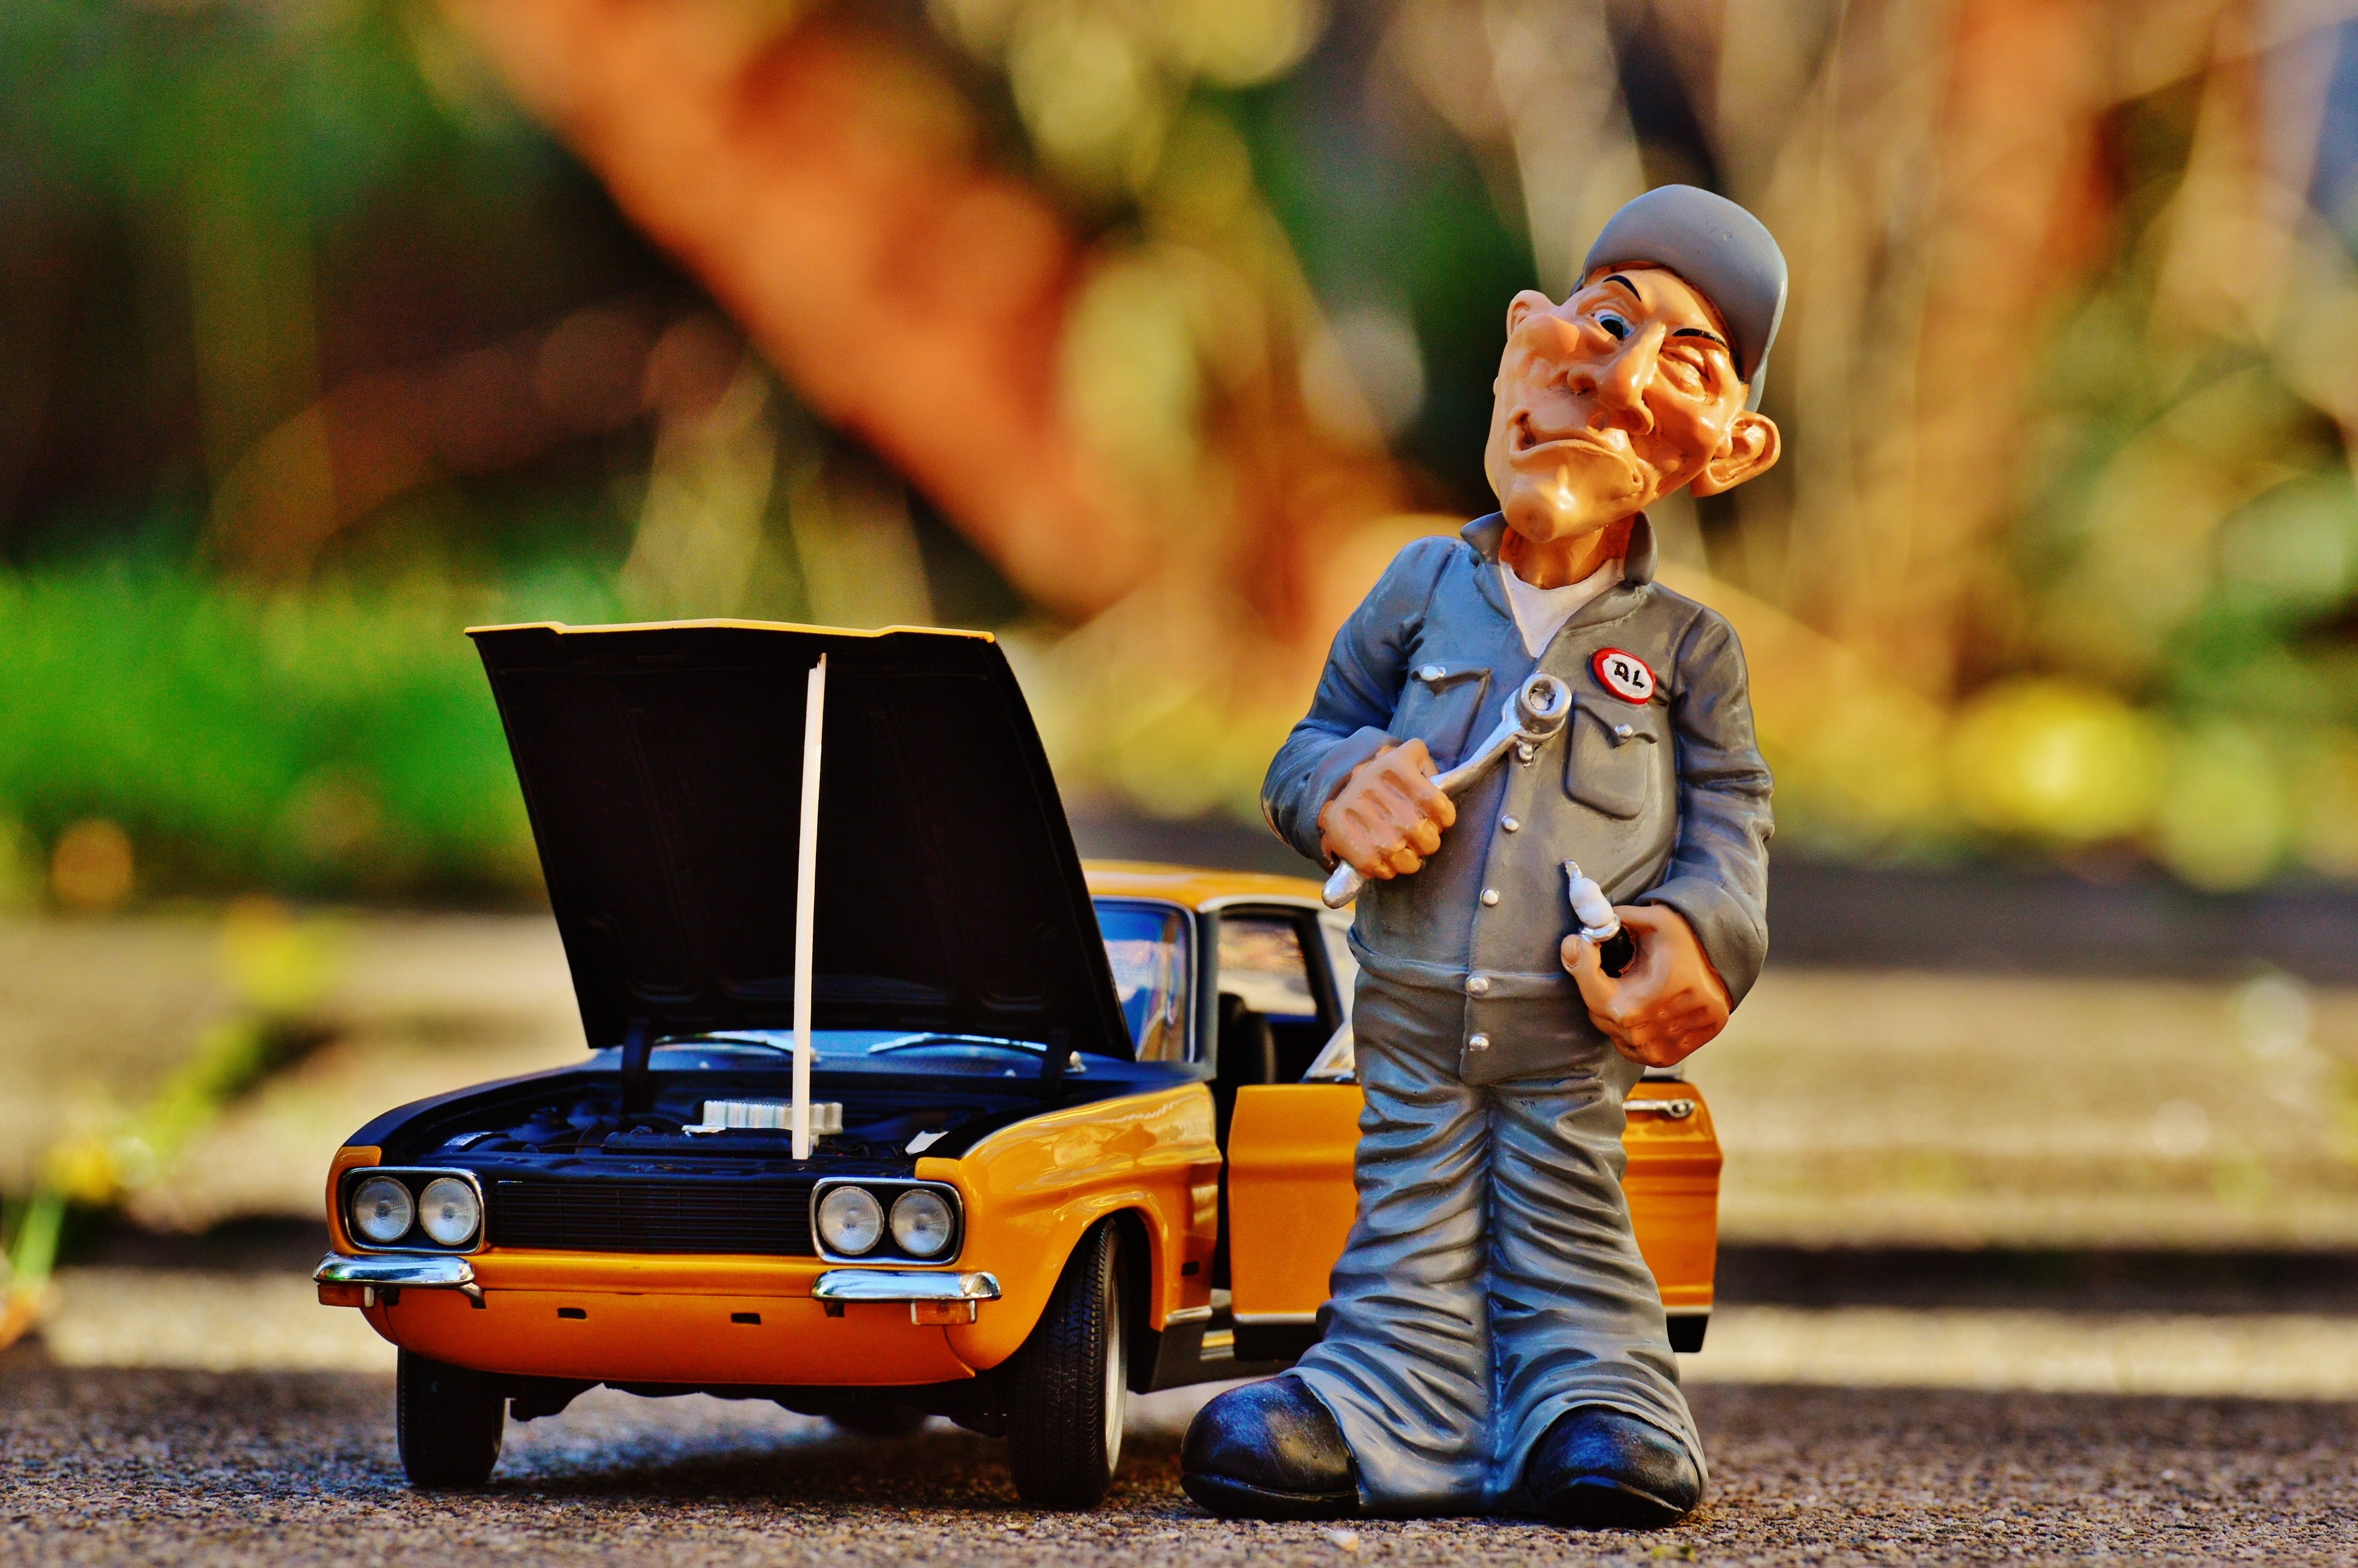
play, model, vehicle, auto, toy, automotive, hood, fun, ford, motor, funny, oldtimer, classic, mechanic, screenshot, capri, model car